University of St. Thomas (Minnesota)

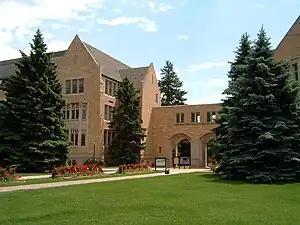
Arched entryway to the St. Paul campus

The St. Paul campus is the main campus and is home to most undergraduate students. The main campus, built on a farm site once considered "far removed from town", is located where St. Paul's Summit Avenue meets the Mississippi River. The site was farmed by ex-Fort Snelling soldier William Finn, who received the property as a pension settlement after he accidentally shot himself in the hand while on guard duty.